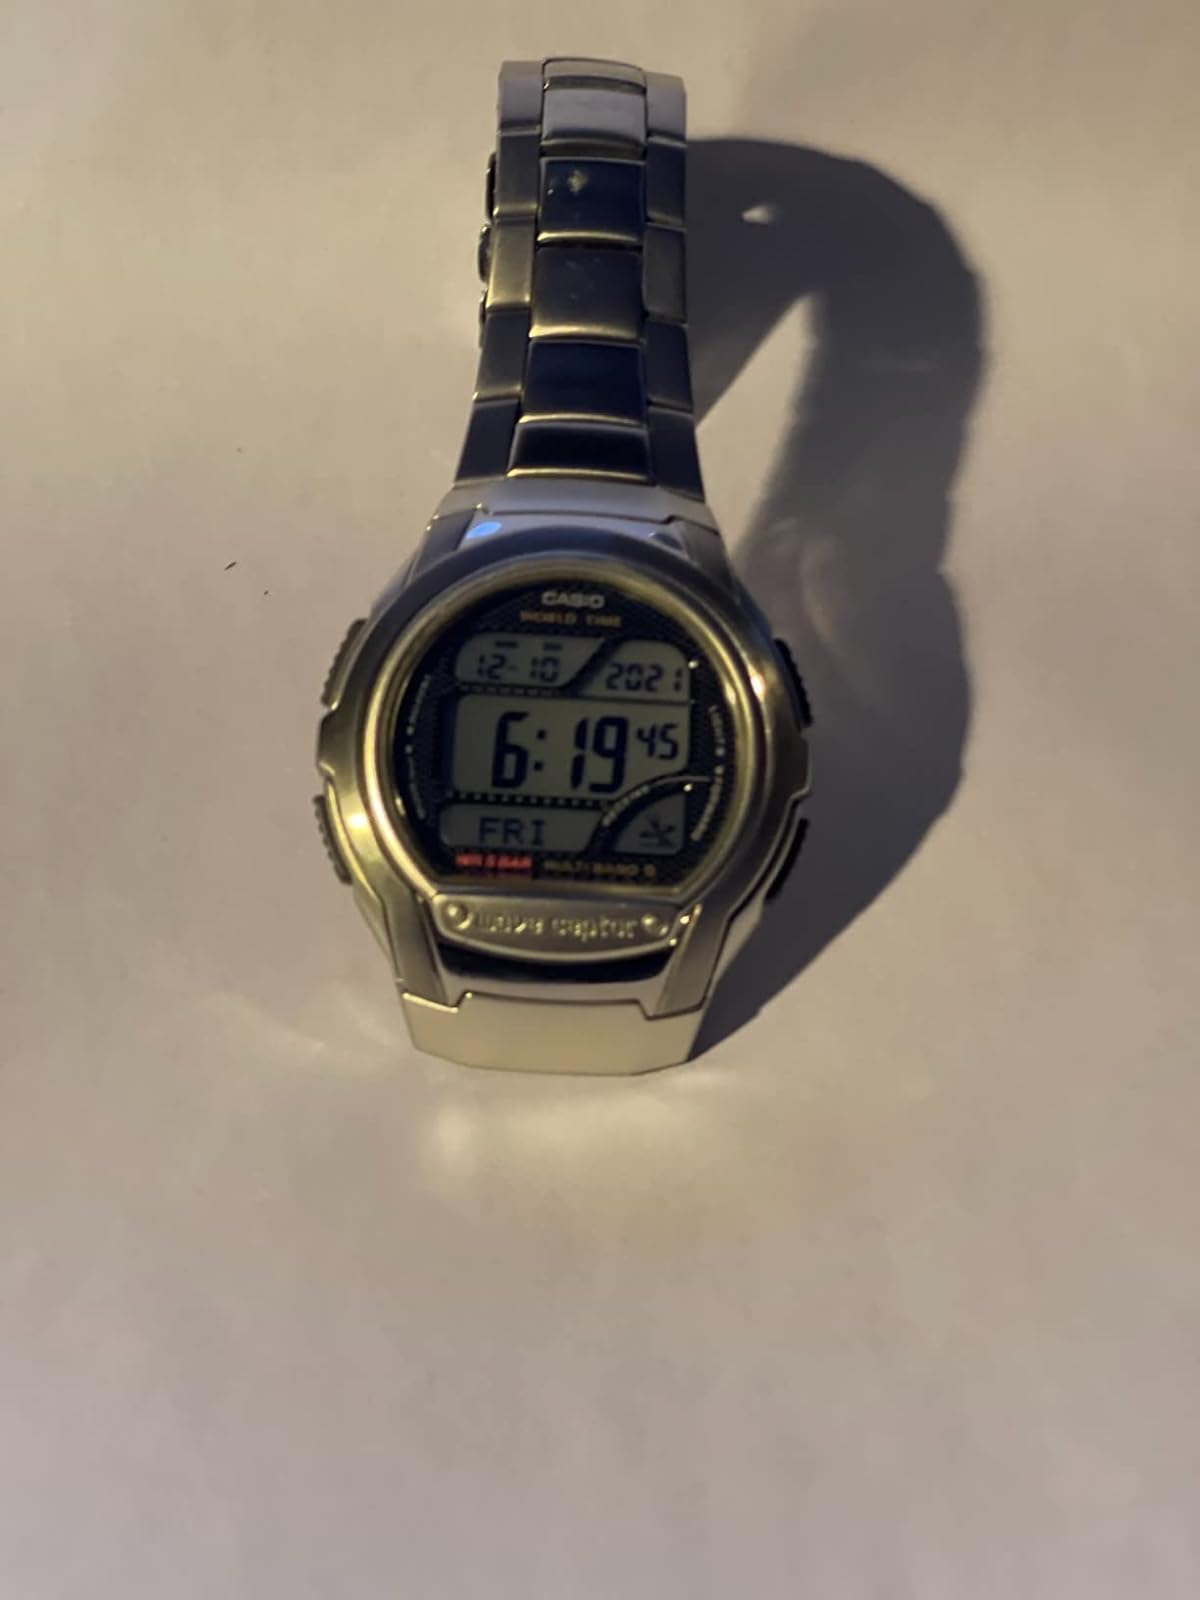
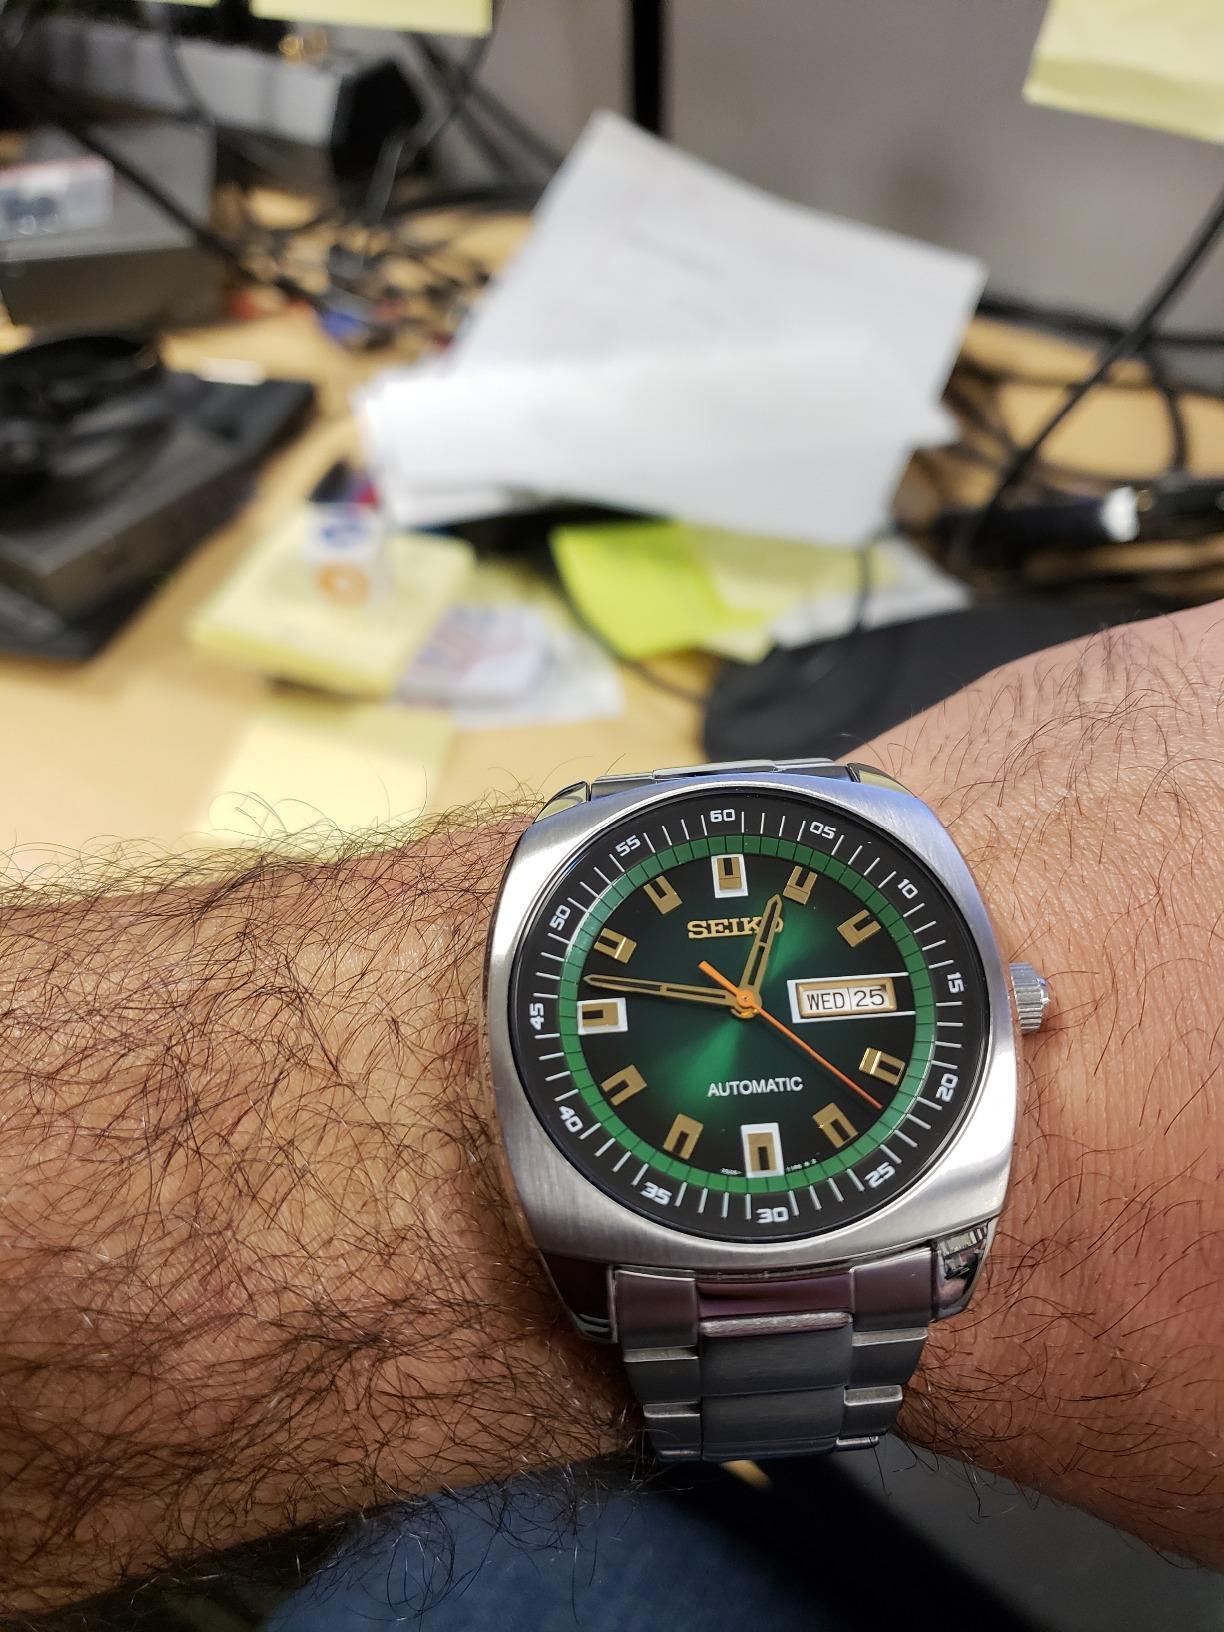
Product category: accessories_watch
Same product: no